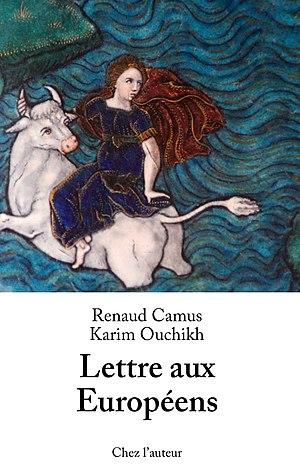
Couverture de l'ouvrage Lettre aux Européens (2019), écrit par Renaud Camus et Karim Ouchikh.
Karim Ouchikh, né le 13 mars 1965 à Saint-Maurice, est un avocat et homme politique français.